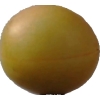
Label: cherry_wax